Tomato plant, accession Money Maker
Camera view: tilt-top (135 deg); turntable rotation: 300 degrees
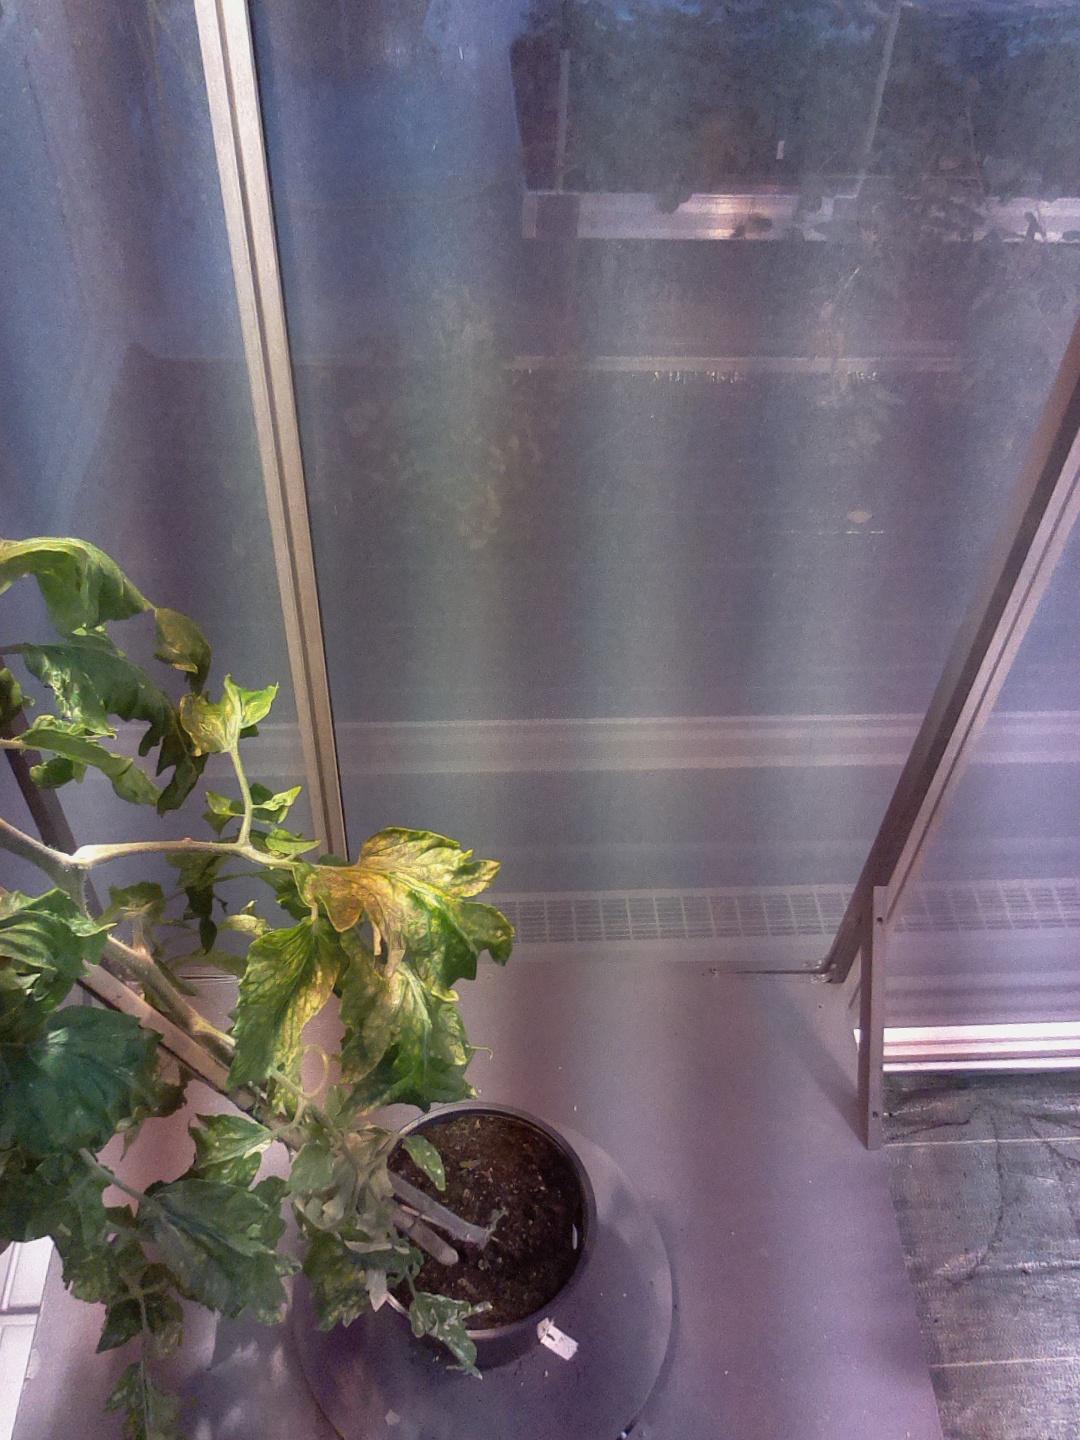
BBCH growth stage 74: 40%-50% of final fruit size